Anubrata Chatterjee

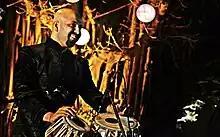
Anubrata Chatterjee performing at a concert, 2014

Anubrata Chatterjee (born 1 June 1985) is an Indian tabla (hand drums) player of the Farrukhabad gharana of Hindustani classical music. He is the son of tabla player Anindo Chatterjee.